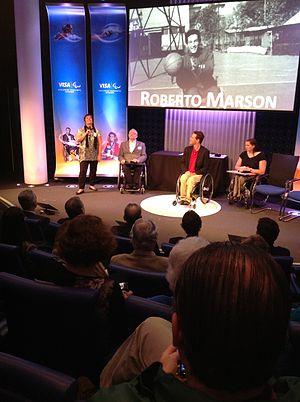
Roberto Marson, né le 29 juin 1944 à Pasiano di Pordenone dans la région de Frioul-Vénétie Julienne et mort le 7 novembre 2011 à Rome, est un athlète, basketteur, escrimeur et nageur handisport italien.